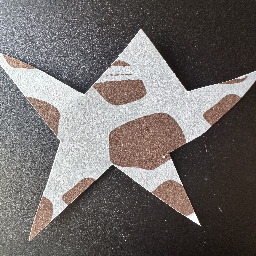
Material: Paper